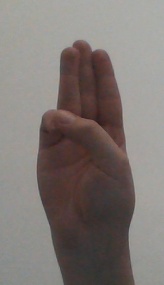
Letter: thaa